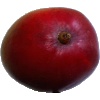
Label: red_mango